Vienna

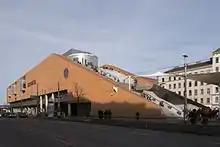
The "Hauptbücherei"

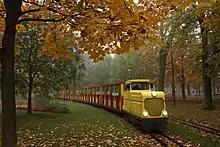
Locomotive D4 of the Prater Liliputbahn

The Österreichische Galerie Belvedere at the Belvedere presents art from Austria from the Middle Ages through the Baroque to the early 20th century, including "The Kiss", Gustav Klimt's most famous work. It also houses the Baroque Museum with Franz Xaver Messerschmidt's famous character heads. In 2011, Belvedere 21 (formerly 21er Haus) was reopened in its immediate vicinity as a branch of contemporary art.